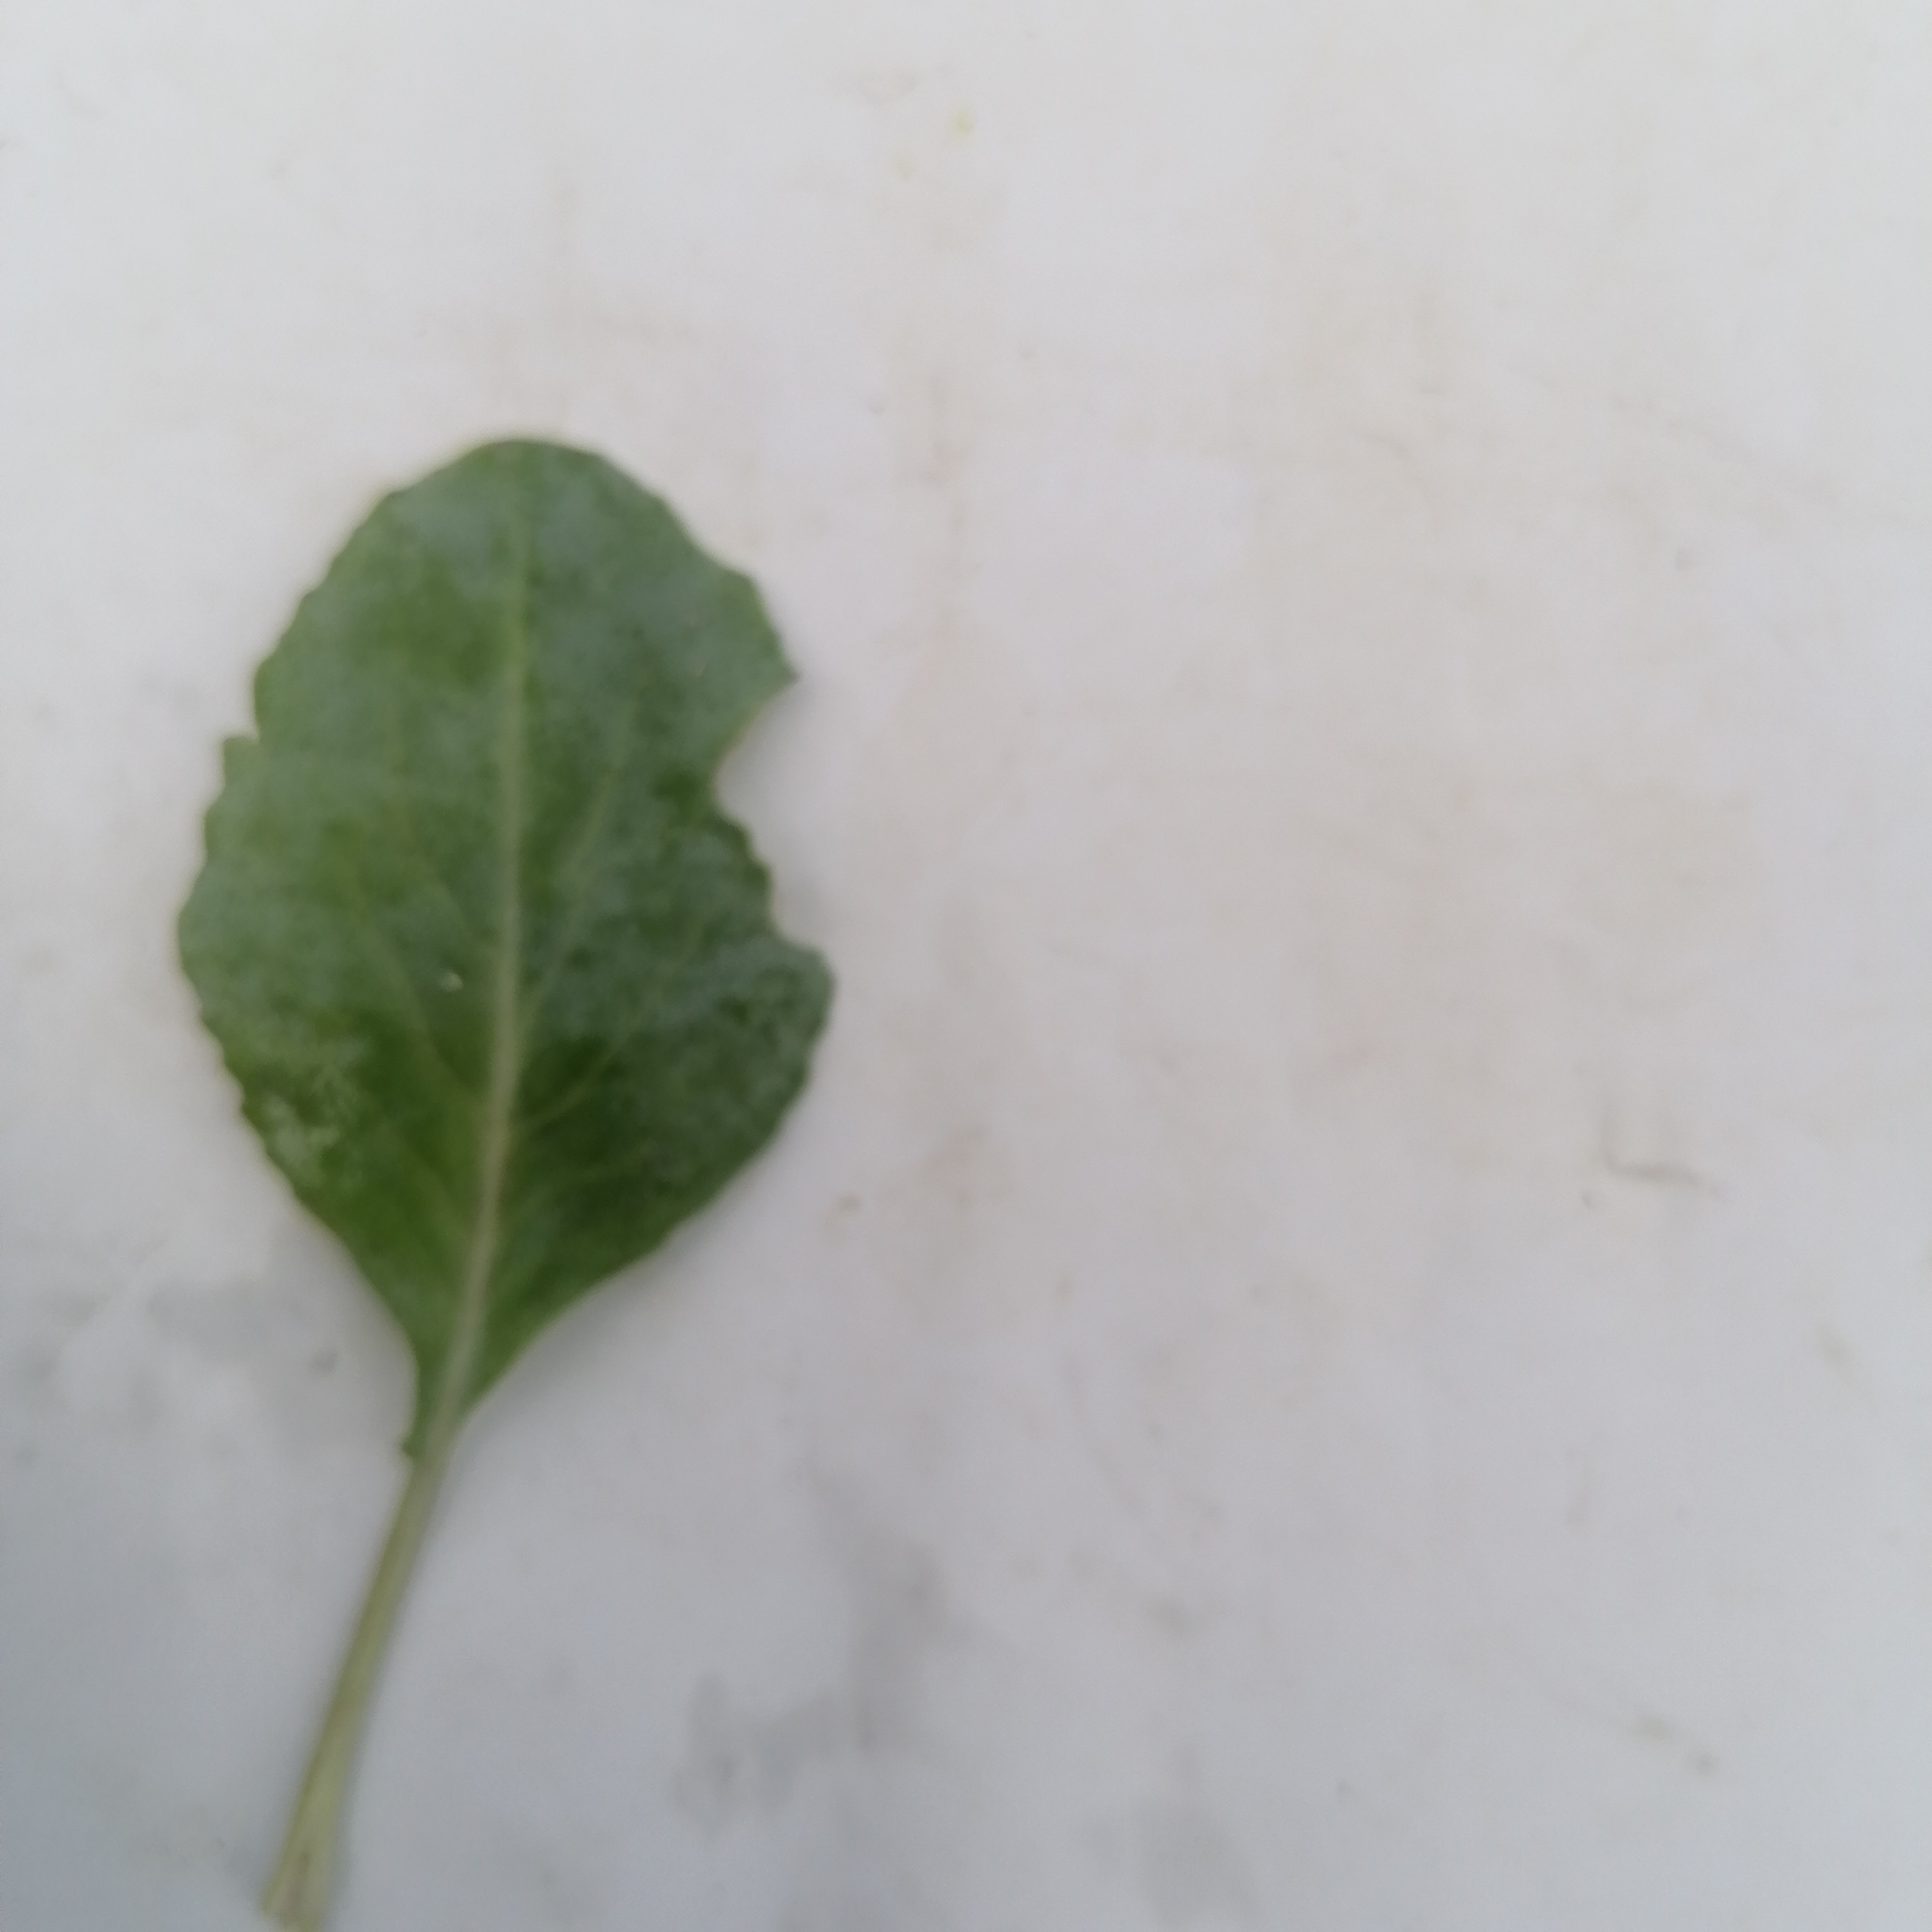
Label: Insect Hole